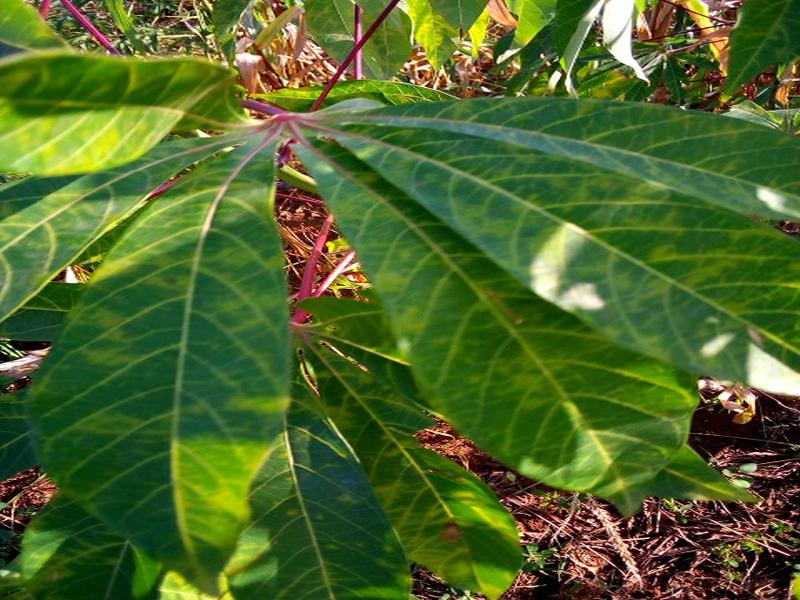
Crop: cassava
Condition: brown_streak_disease